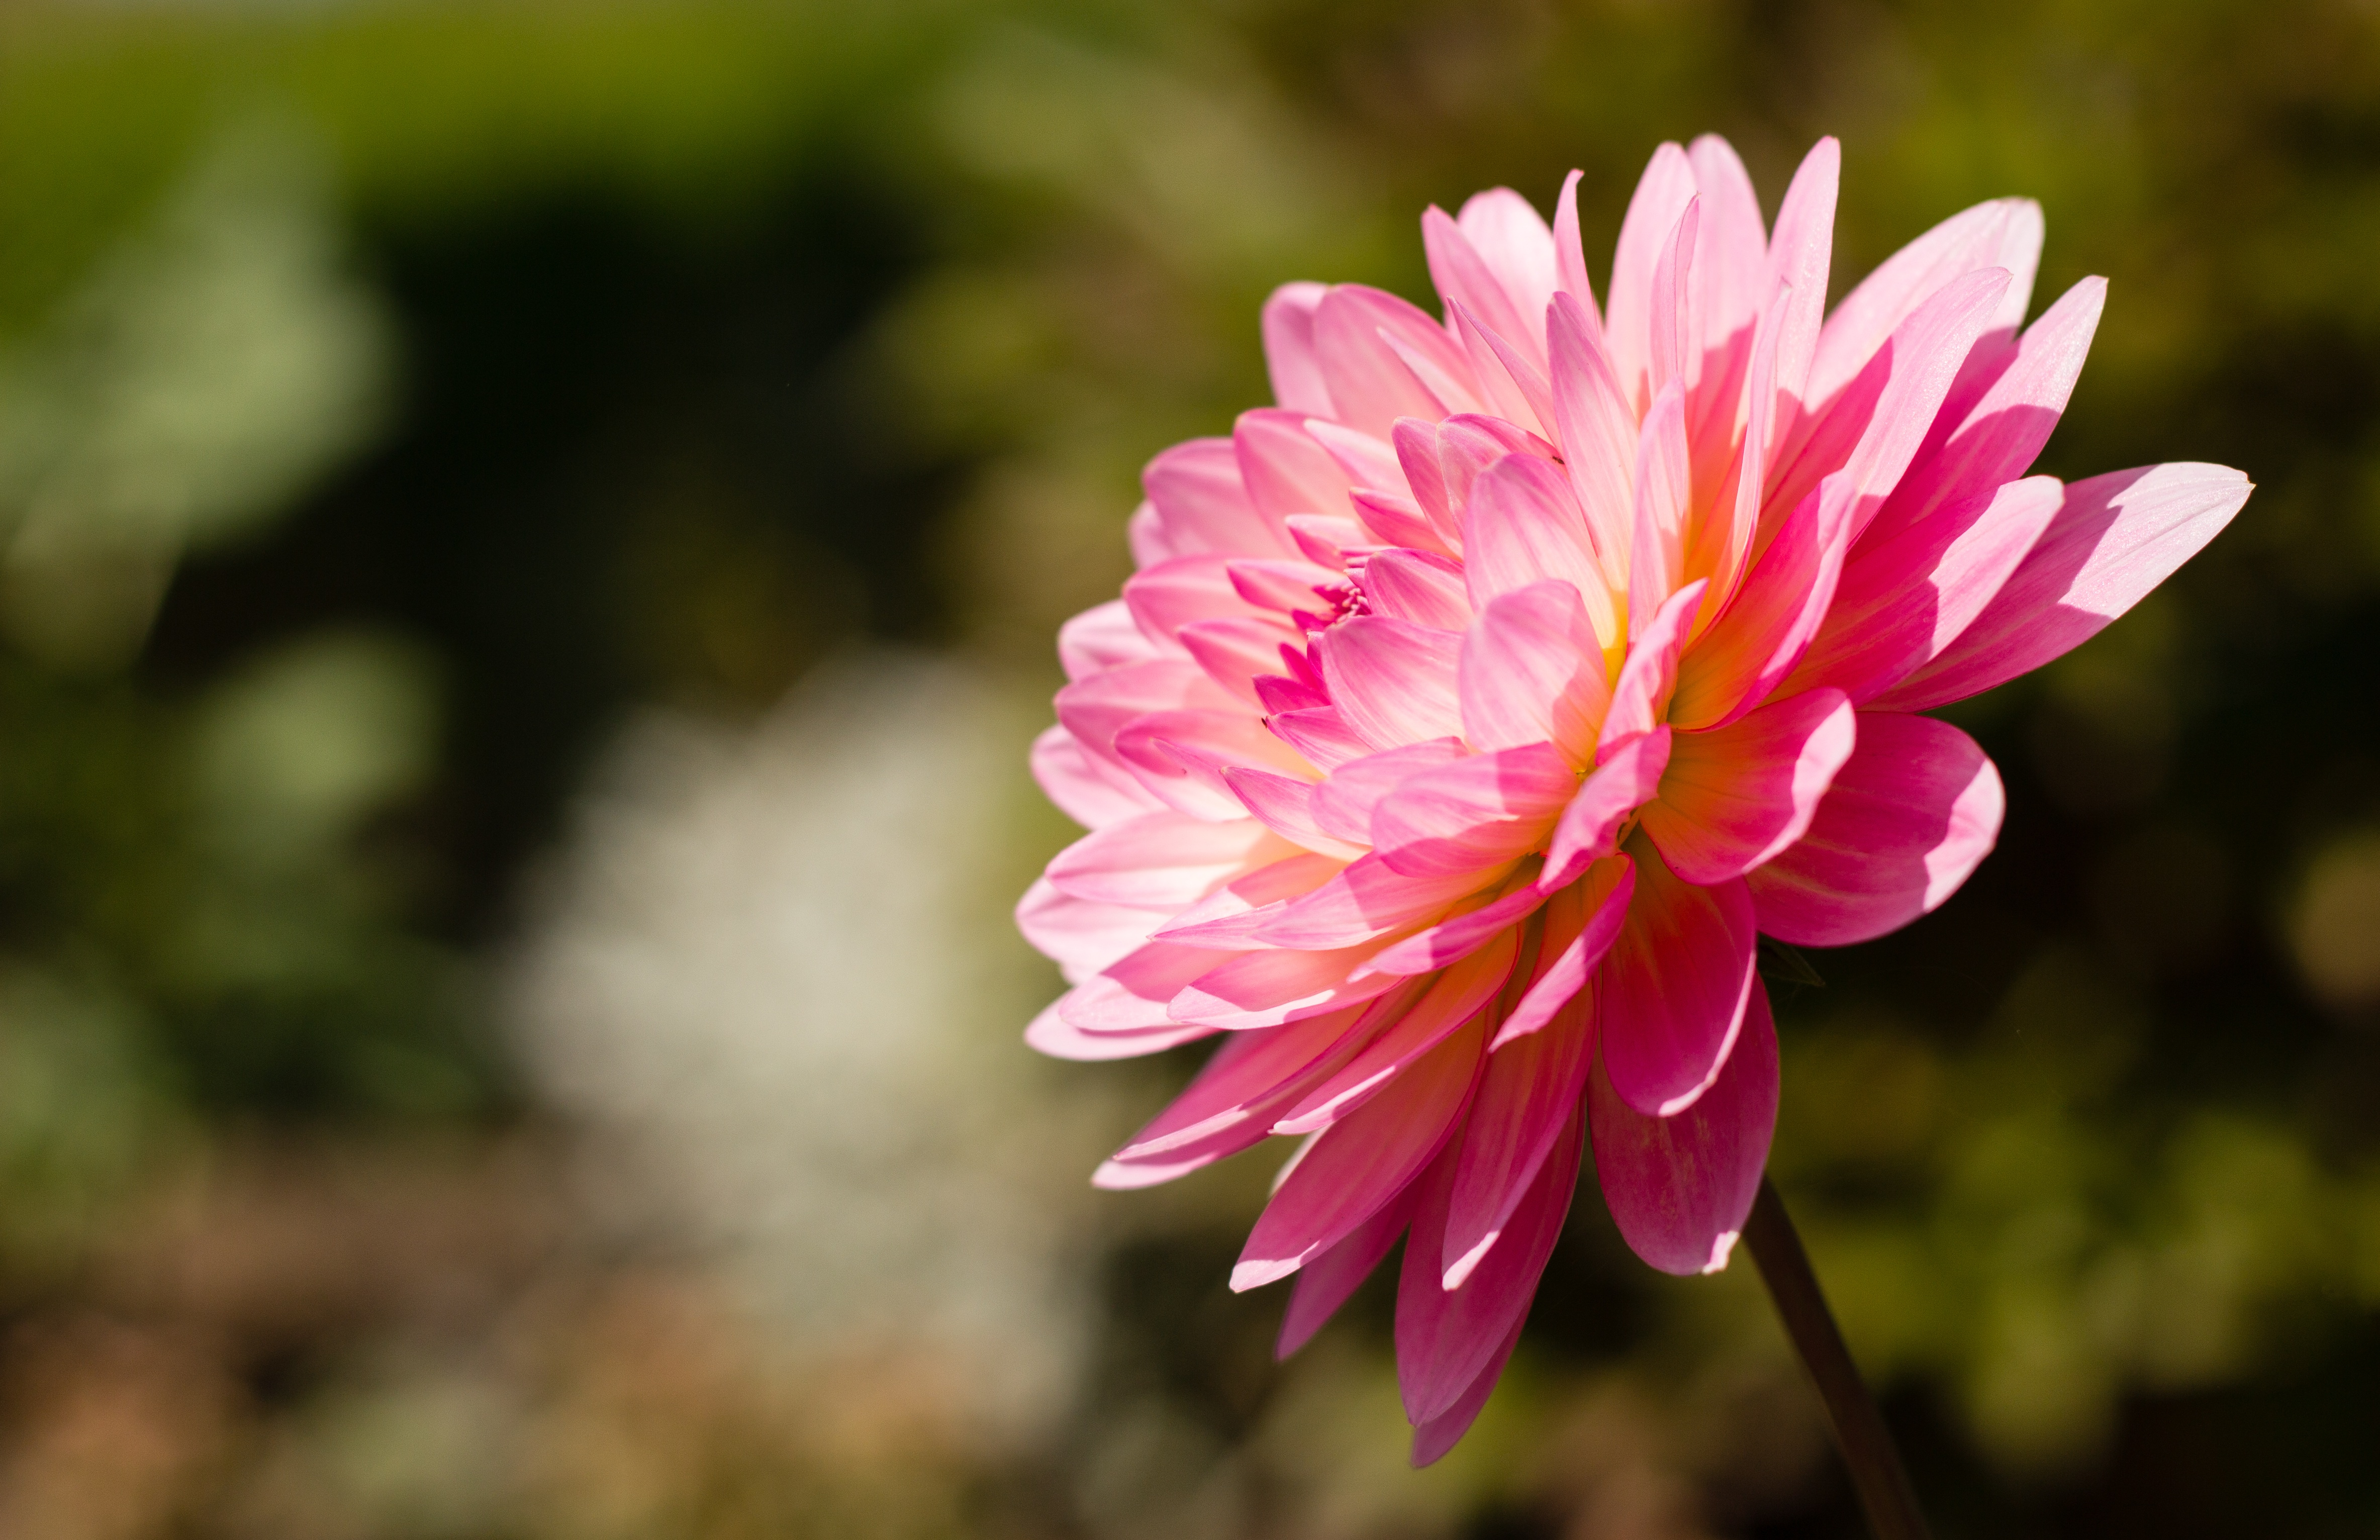
blossom, plant, flower, petal, botany, pink, flora, wildflower, close up, macro photography, flowering plant, daisy family, annual plant, plant stem, land plant, garden cosmos